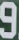
Number: 9